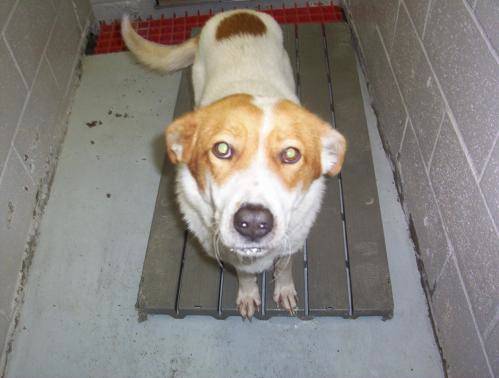
Label: dog